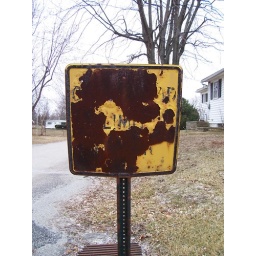
A completely unreadable sign with rust on it, alongside a street in Mutual, Ohio.